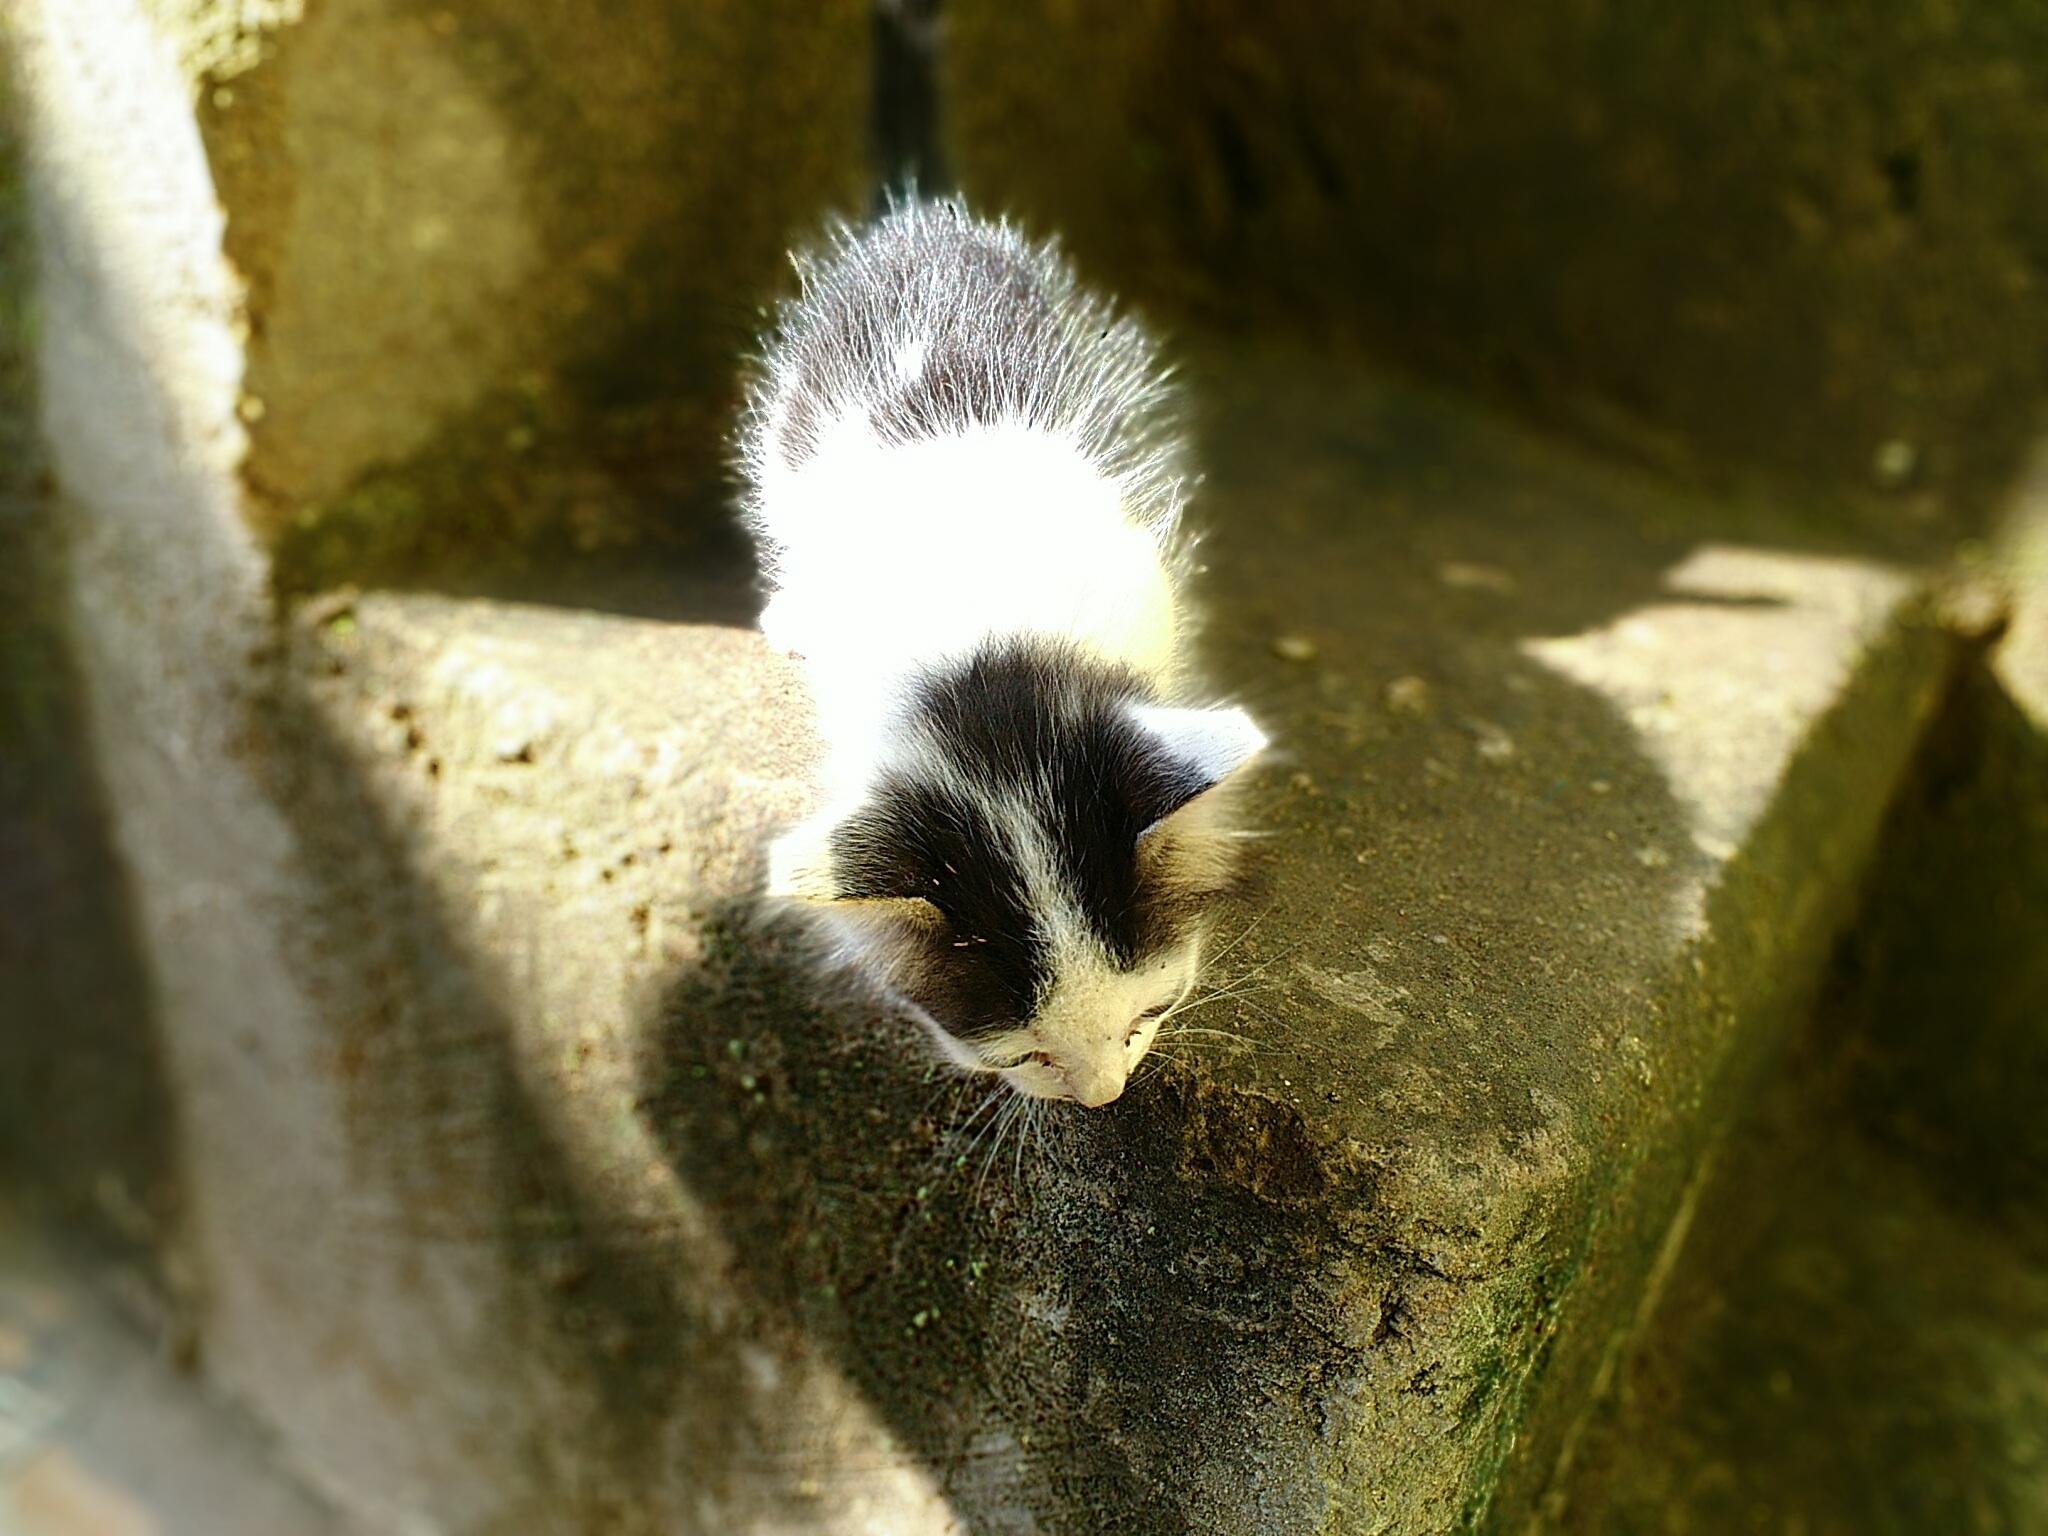
wildlife, zoo, mammal, squirrel, fauna, vertebrate